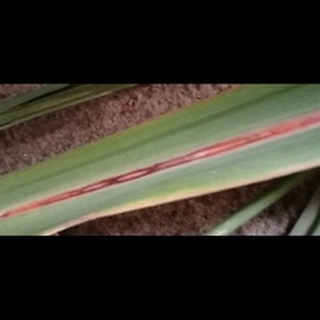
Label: sugarcane_red_rot